Oregon Psilocybin Society

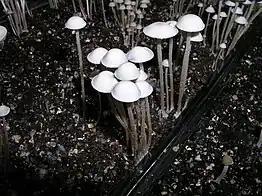

Oregon Psilocybin Society is a nonprofit organization founded in 2016 with the direct intention of creating awareness around and laying a foundation for the legislation of psilocybin services, a sequence of supervised sessions which includes the use of psychedelic psilocybin mushrooms for adults in the U.S. state of Oregon. The founders of the society, Sheri Eckert and Tom Eckert, are the Architects and Chief Petitioners of Measure 109, Introducing an initiative to Oregon state voters for 2020. This legislation will create legal access to psilocybin assisted services to any individual over 21 years of age, upon passing a risk assessment for contraindications. Psilocybin assisted services will be provided on-site at a licensed facility by a licensed facilitator. The service progression would include, at minimum, a preparation session, a psilocybin administration session, and an integration session. All sessions would be conducted by trained facilitators.